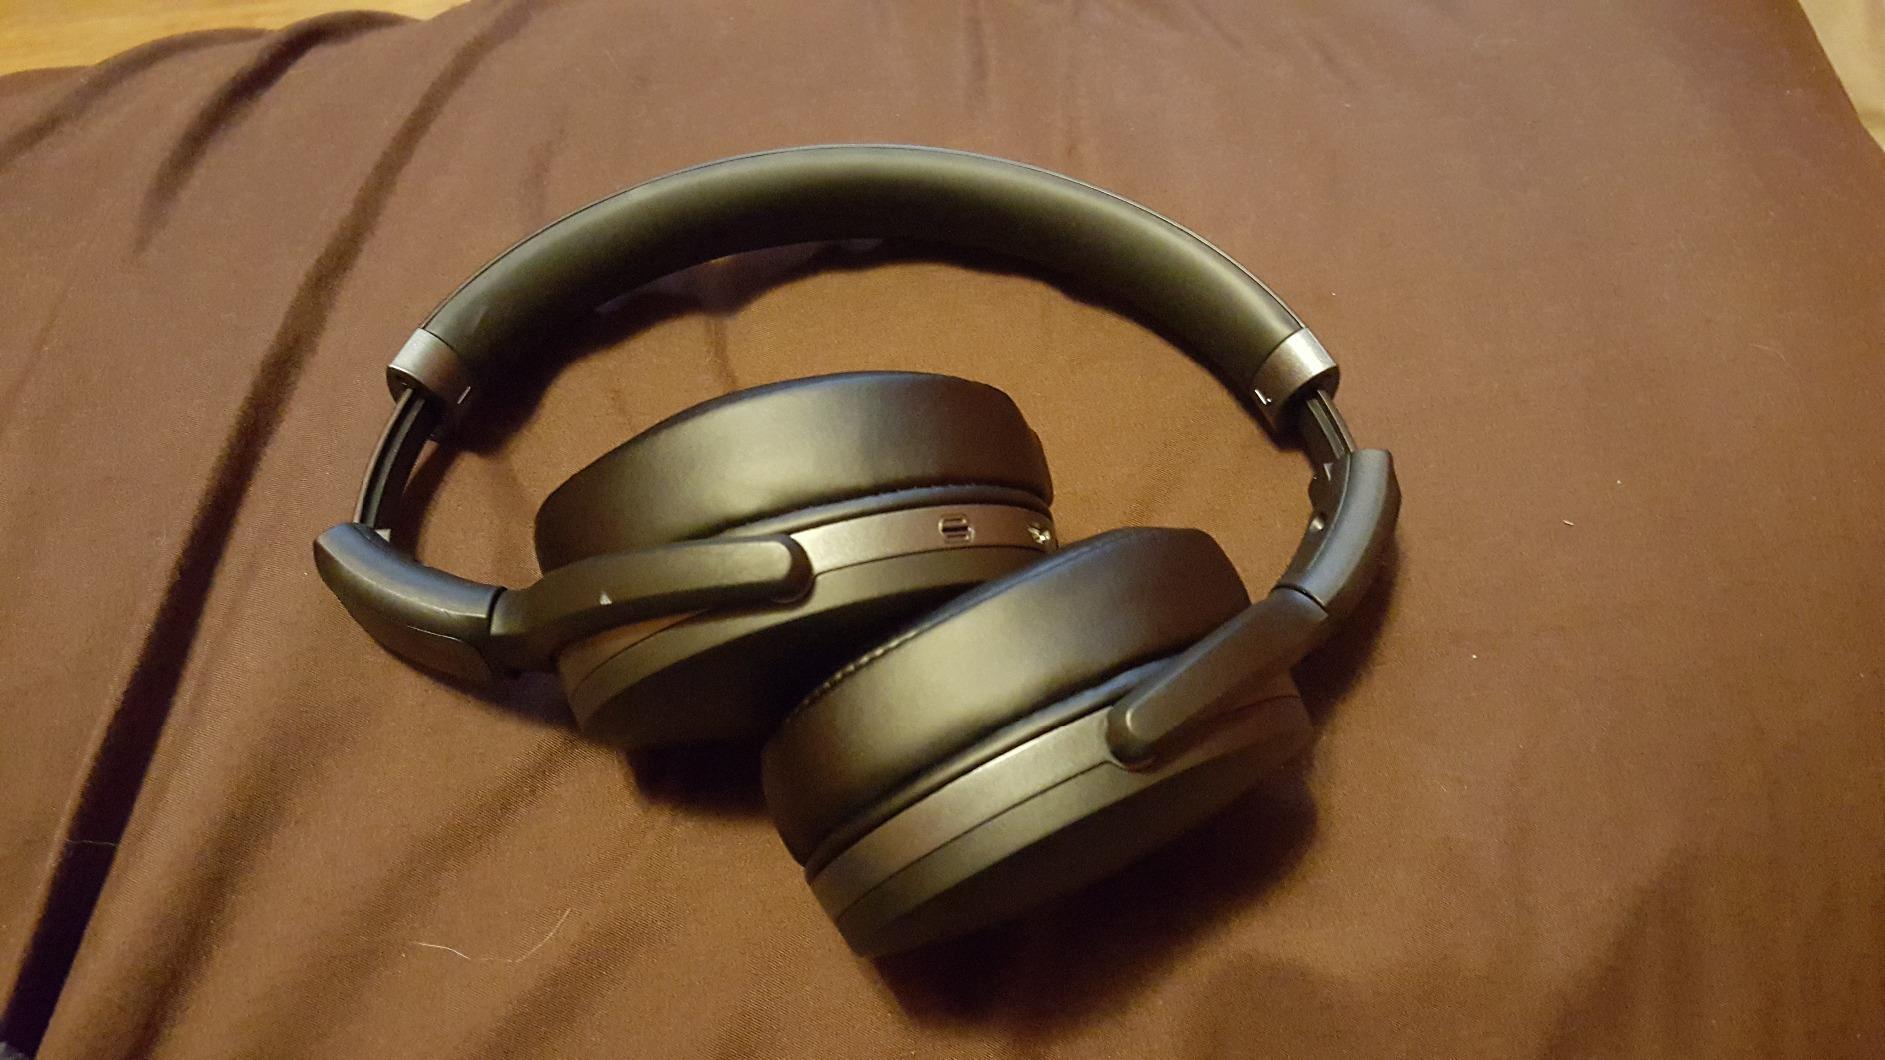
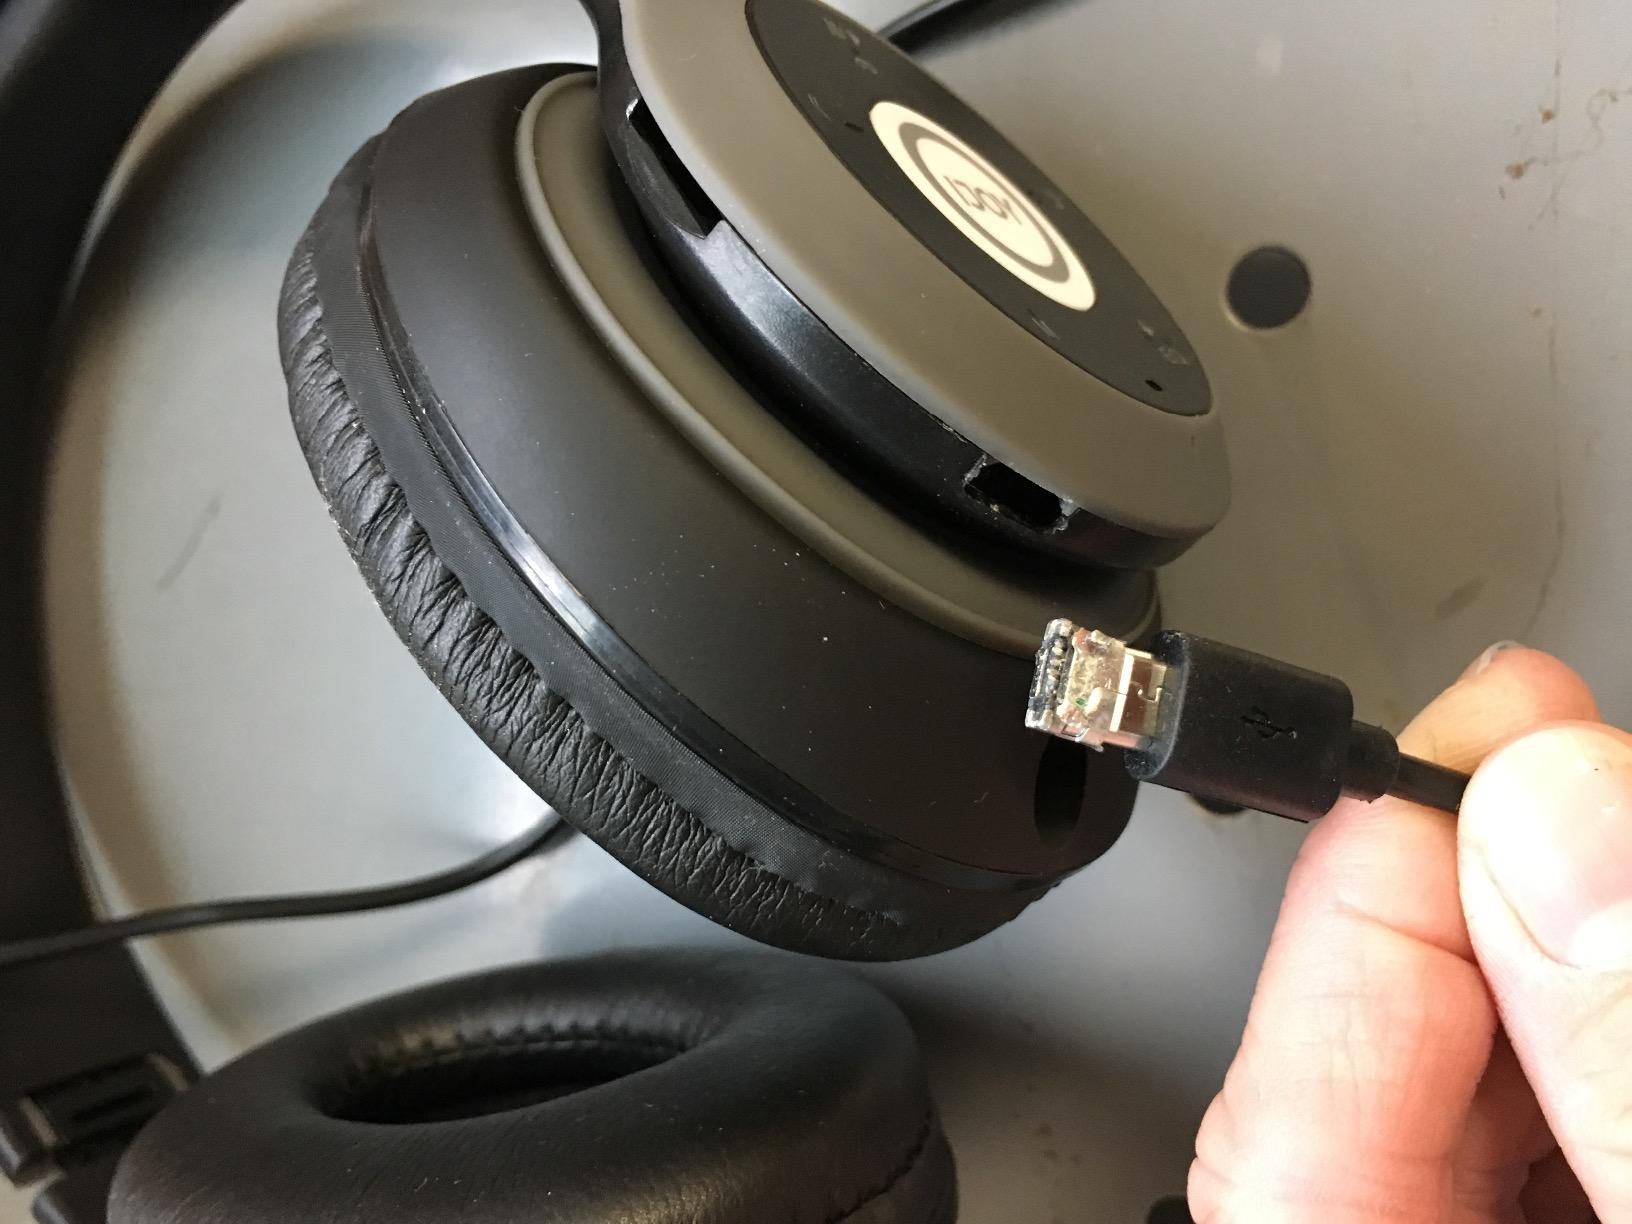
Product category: headphones
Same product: no